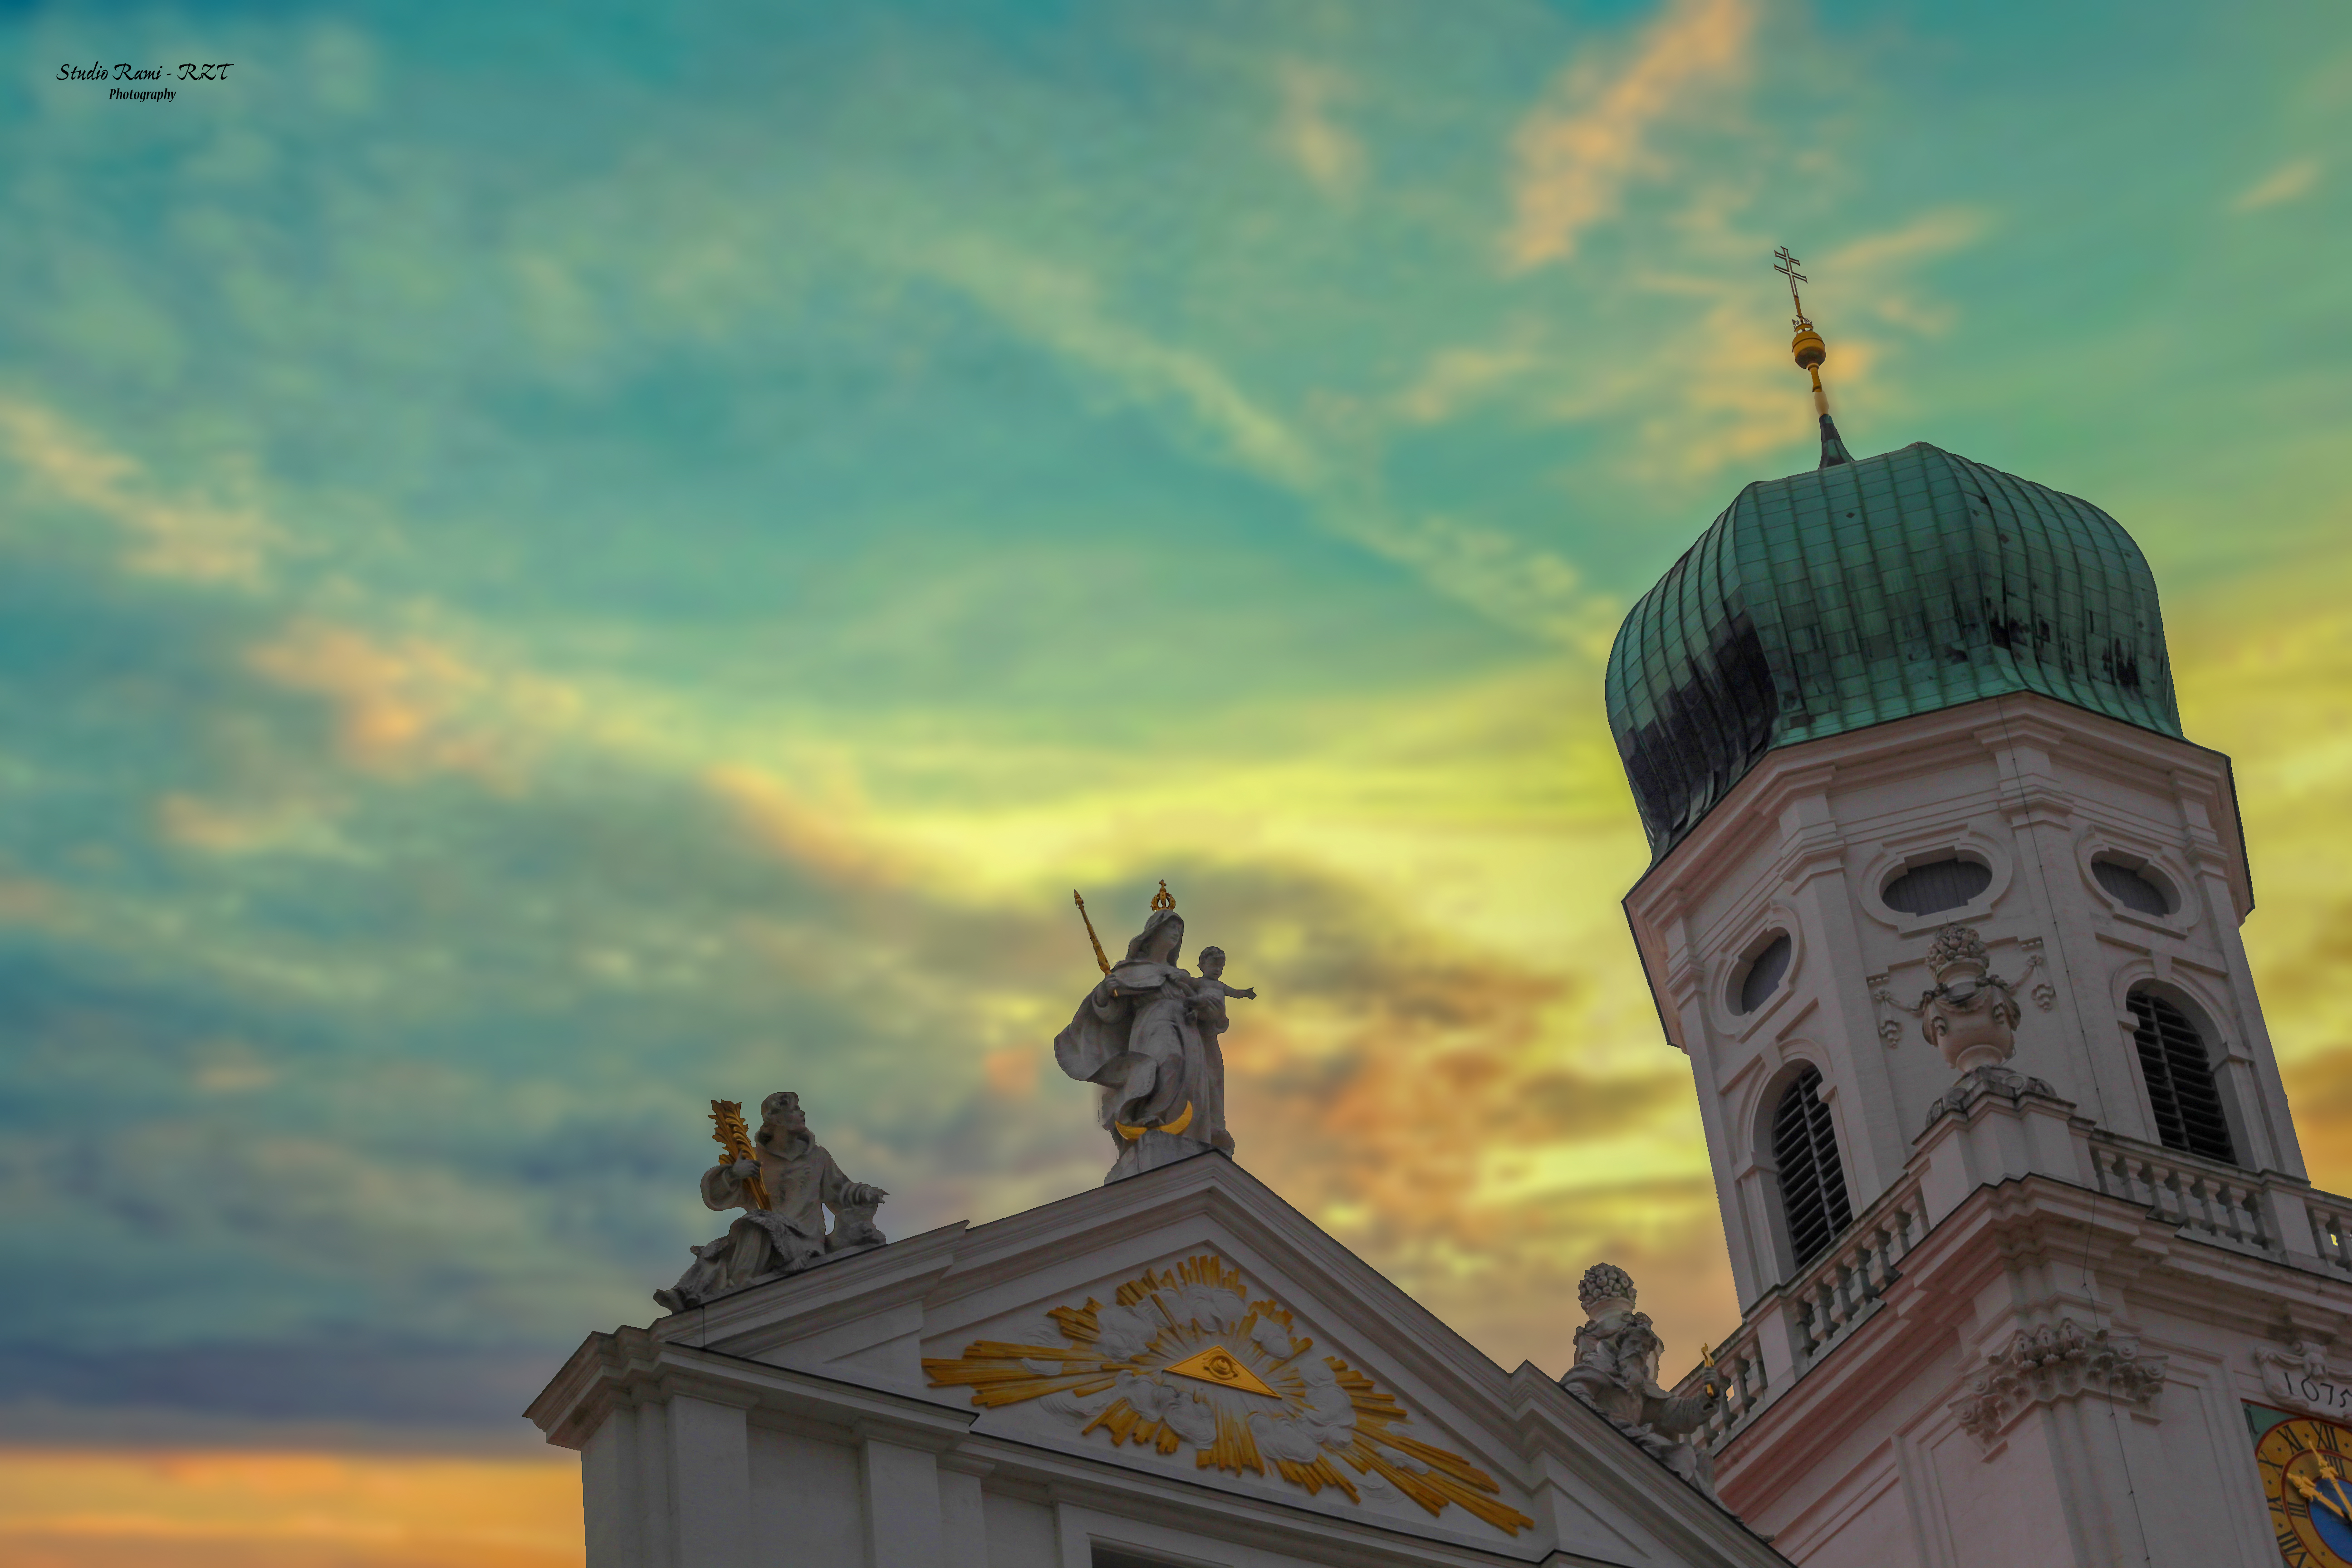
germany, morning, sky, color, church, nice, day, landmark, cloud, architecture, dome, sunset, place of worship, dusk, building, atmosphere, evening, stock photography, spire, city, photography, steeple, tower, world